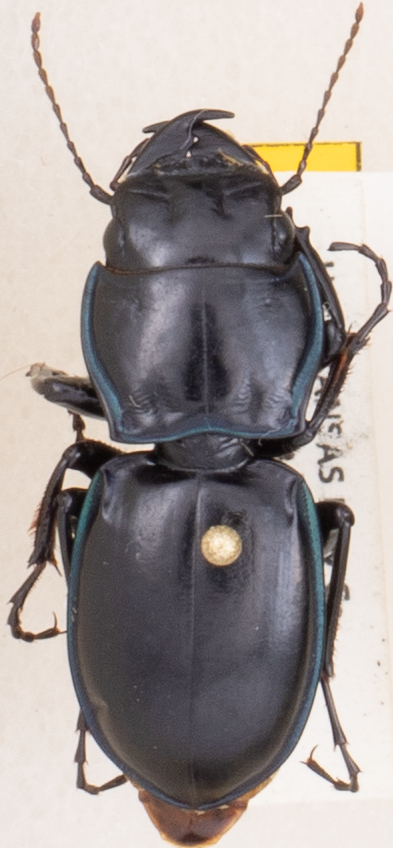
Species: Pasimachus elongatus
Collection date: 2018-07-16
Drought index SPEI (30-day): -0.664
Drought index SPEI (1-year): -1.594
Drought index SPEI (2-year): -0.86